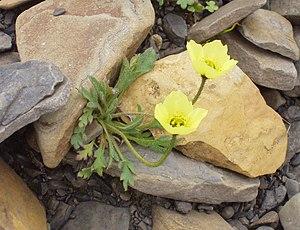
Papaver dahlianum, ou pavot du Spitzberg, ou encore pavot polaire, est une espèce de pavot de la famille des Papaveraceae, originaire de l'archipel du Svalbard dont il est l'emblème, ainsi que du nord-est du Groenland, de l'archipel François-Joseph et d'une petite partie du nord de la Norvège et de Nouvelle-Zemble.